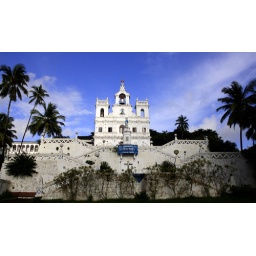
magically blue, over towers the market of Panaji